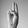
ASL letter: U